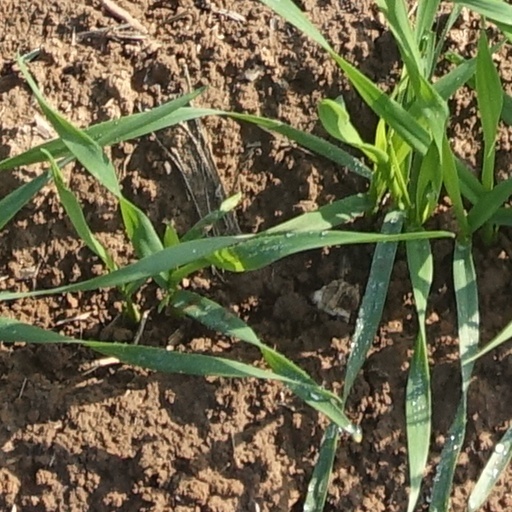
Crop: wheat